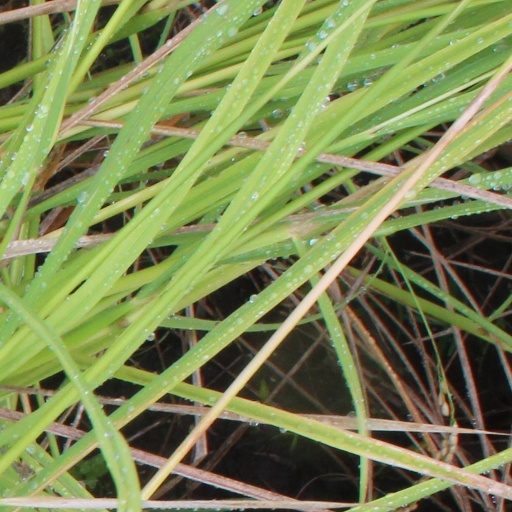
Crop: rice